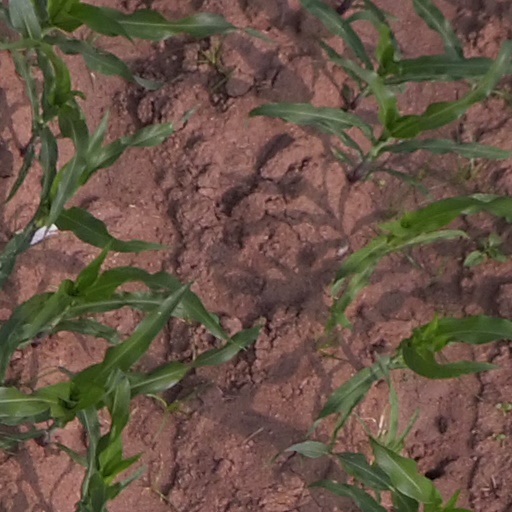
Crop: maize; corn